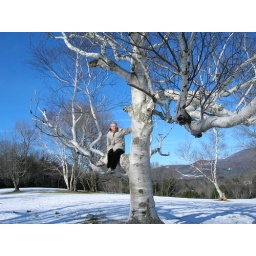
This was the most impressive (and accessible) birch tree in the high field above The Clark.